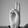
ASL letter: U